Gabriel Obertan

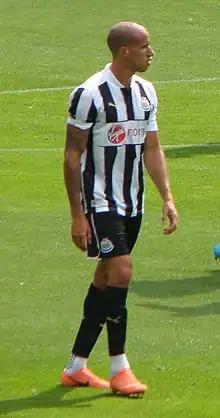
Obertan playing for Newcastle United in 2012

Gabriel Antoine Obertan (born 26 February 1989) is a French retired professional footballer who is currently an assistant coach for USL League One side Charlotte Independence.